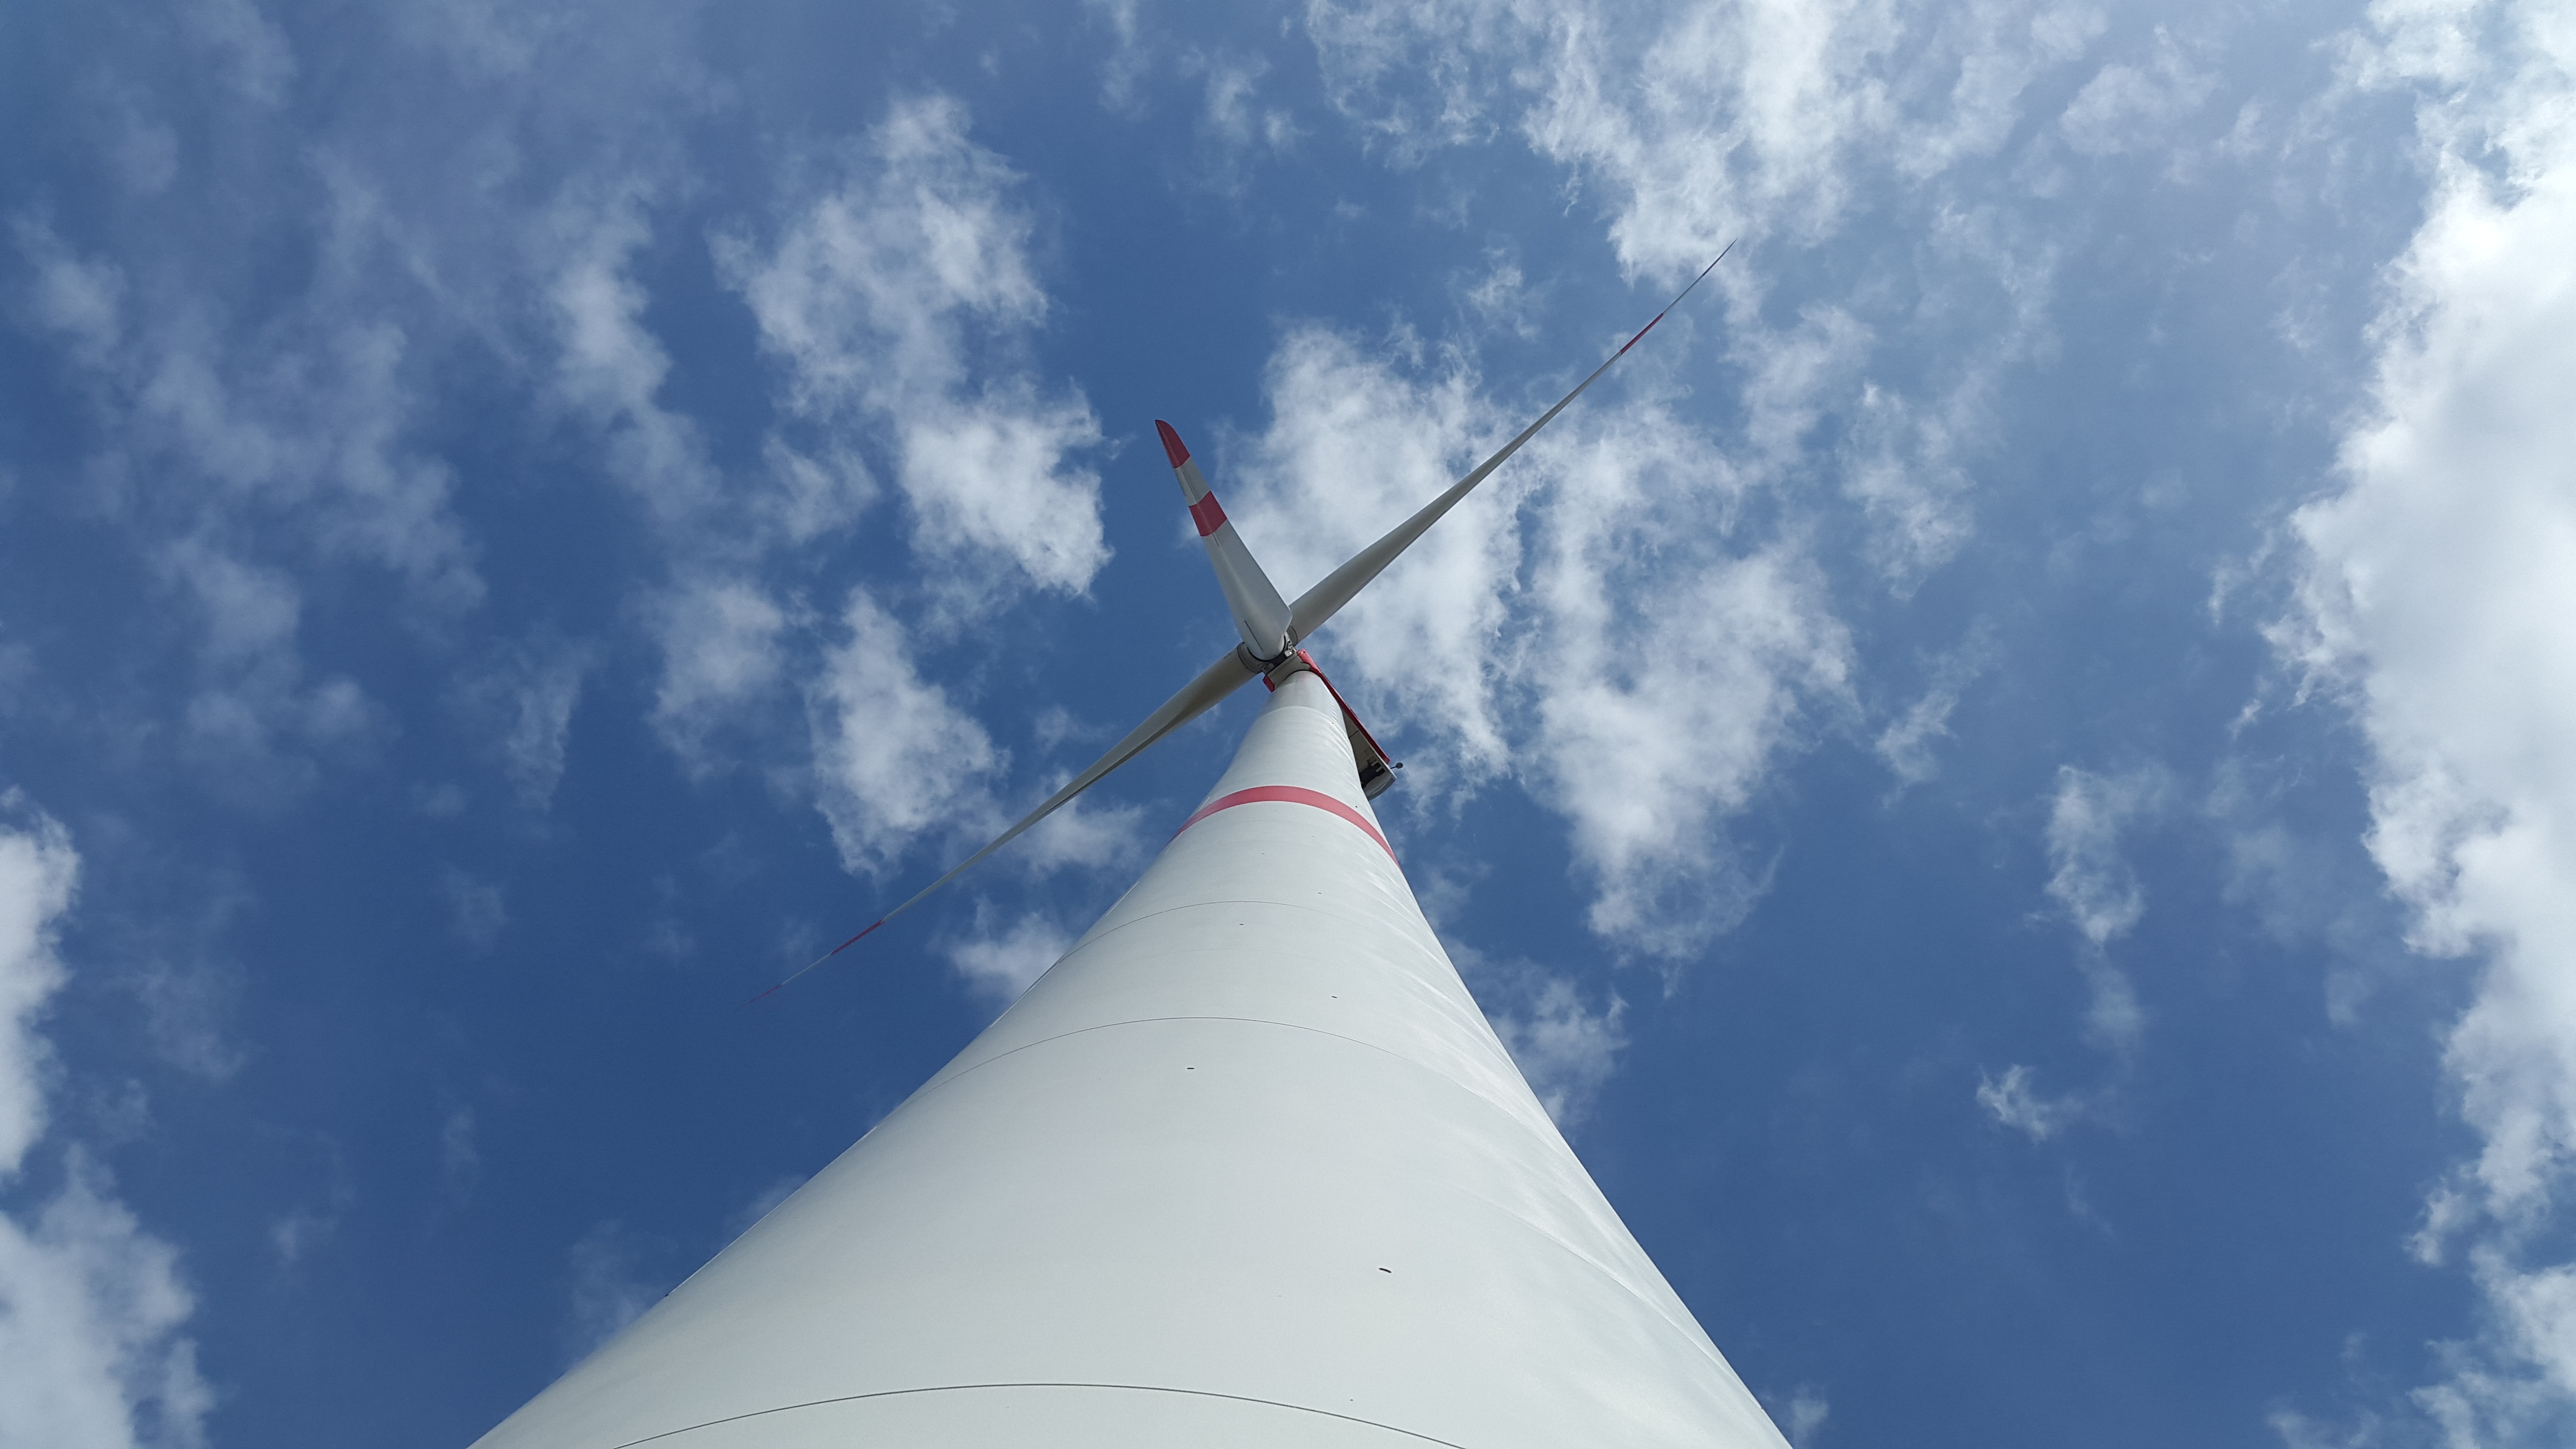
sea, cloud, sky, boat, wind, environment, vehicle, mast, flight, blue, wind turbine, pinwheel, wind energy, energy, wind power, alternative energy, clouds, sail, rotor, renewable energy, power generation, environmentally friendly, environmental technology, wind power plant, atmosphere of earth